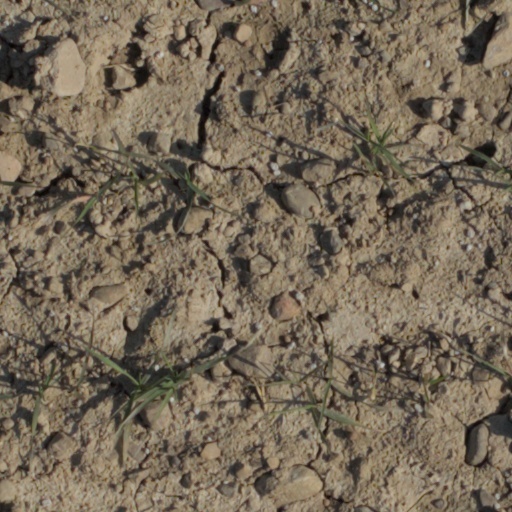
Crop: wheat